Karen Asrian

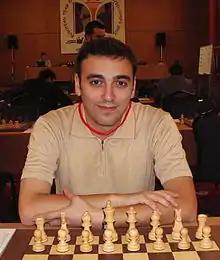
Asrian at EuroChess 2007

Karen Asrian (24 April 1980 – 9 June 2008) was an Armenian chess player. Awarded the title of Grandmaster by FIDE in 1998, he was a three-time Armenian champion. Asrian was a member of the gold medal-winning Armenian team in the 37th Chess Olympiad.